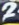
Number: 2